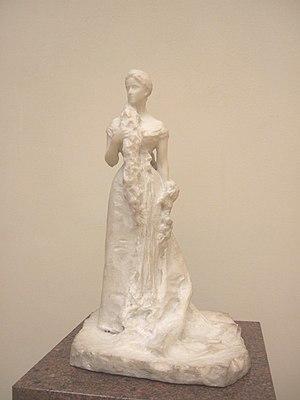
Le prince Paul Troubetzkoy, né le 15 février 1866 à Intra et mort le 12 février 1938 à Pallanza, est un sculpteur russe. Il est surnommé le « Rodin russe »
Élisabeth de Hesse-Darmstadt est une princesse allemande devenue grande-duchesse de Russie par mariage. Devenue religieuse, elle est exécutée en 1918 par les bolcheviks lors de la Révolution russe. Elle est aujourd'hui vénérée comme une sainte martyre par l'Église orthodoxe et fêtée le 18 juillet.